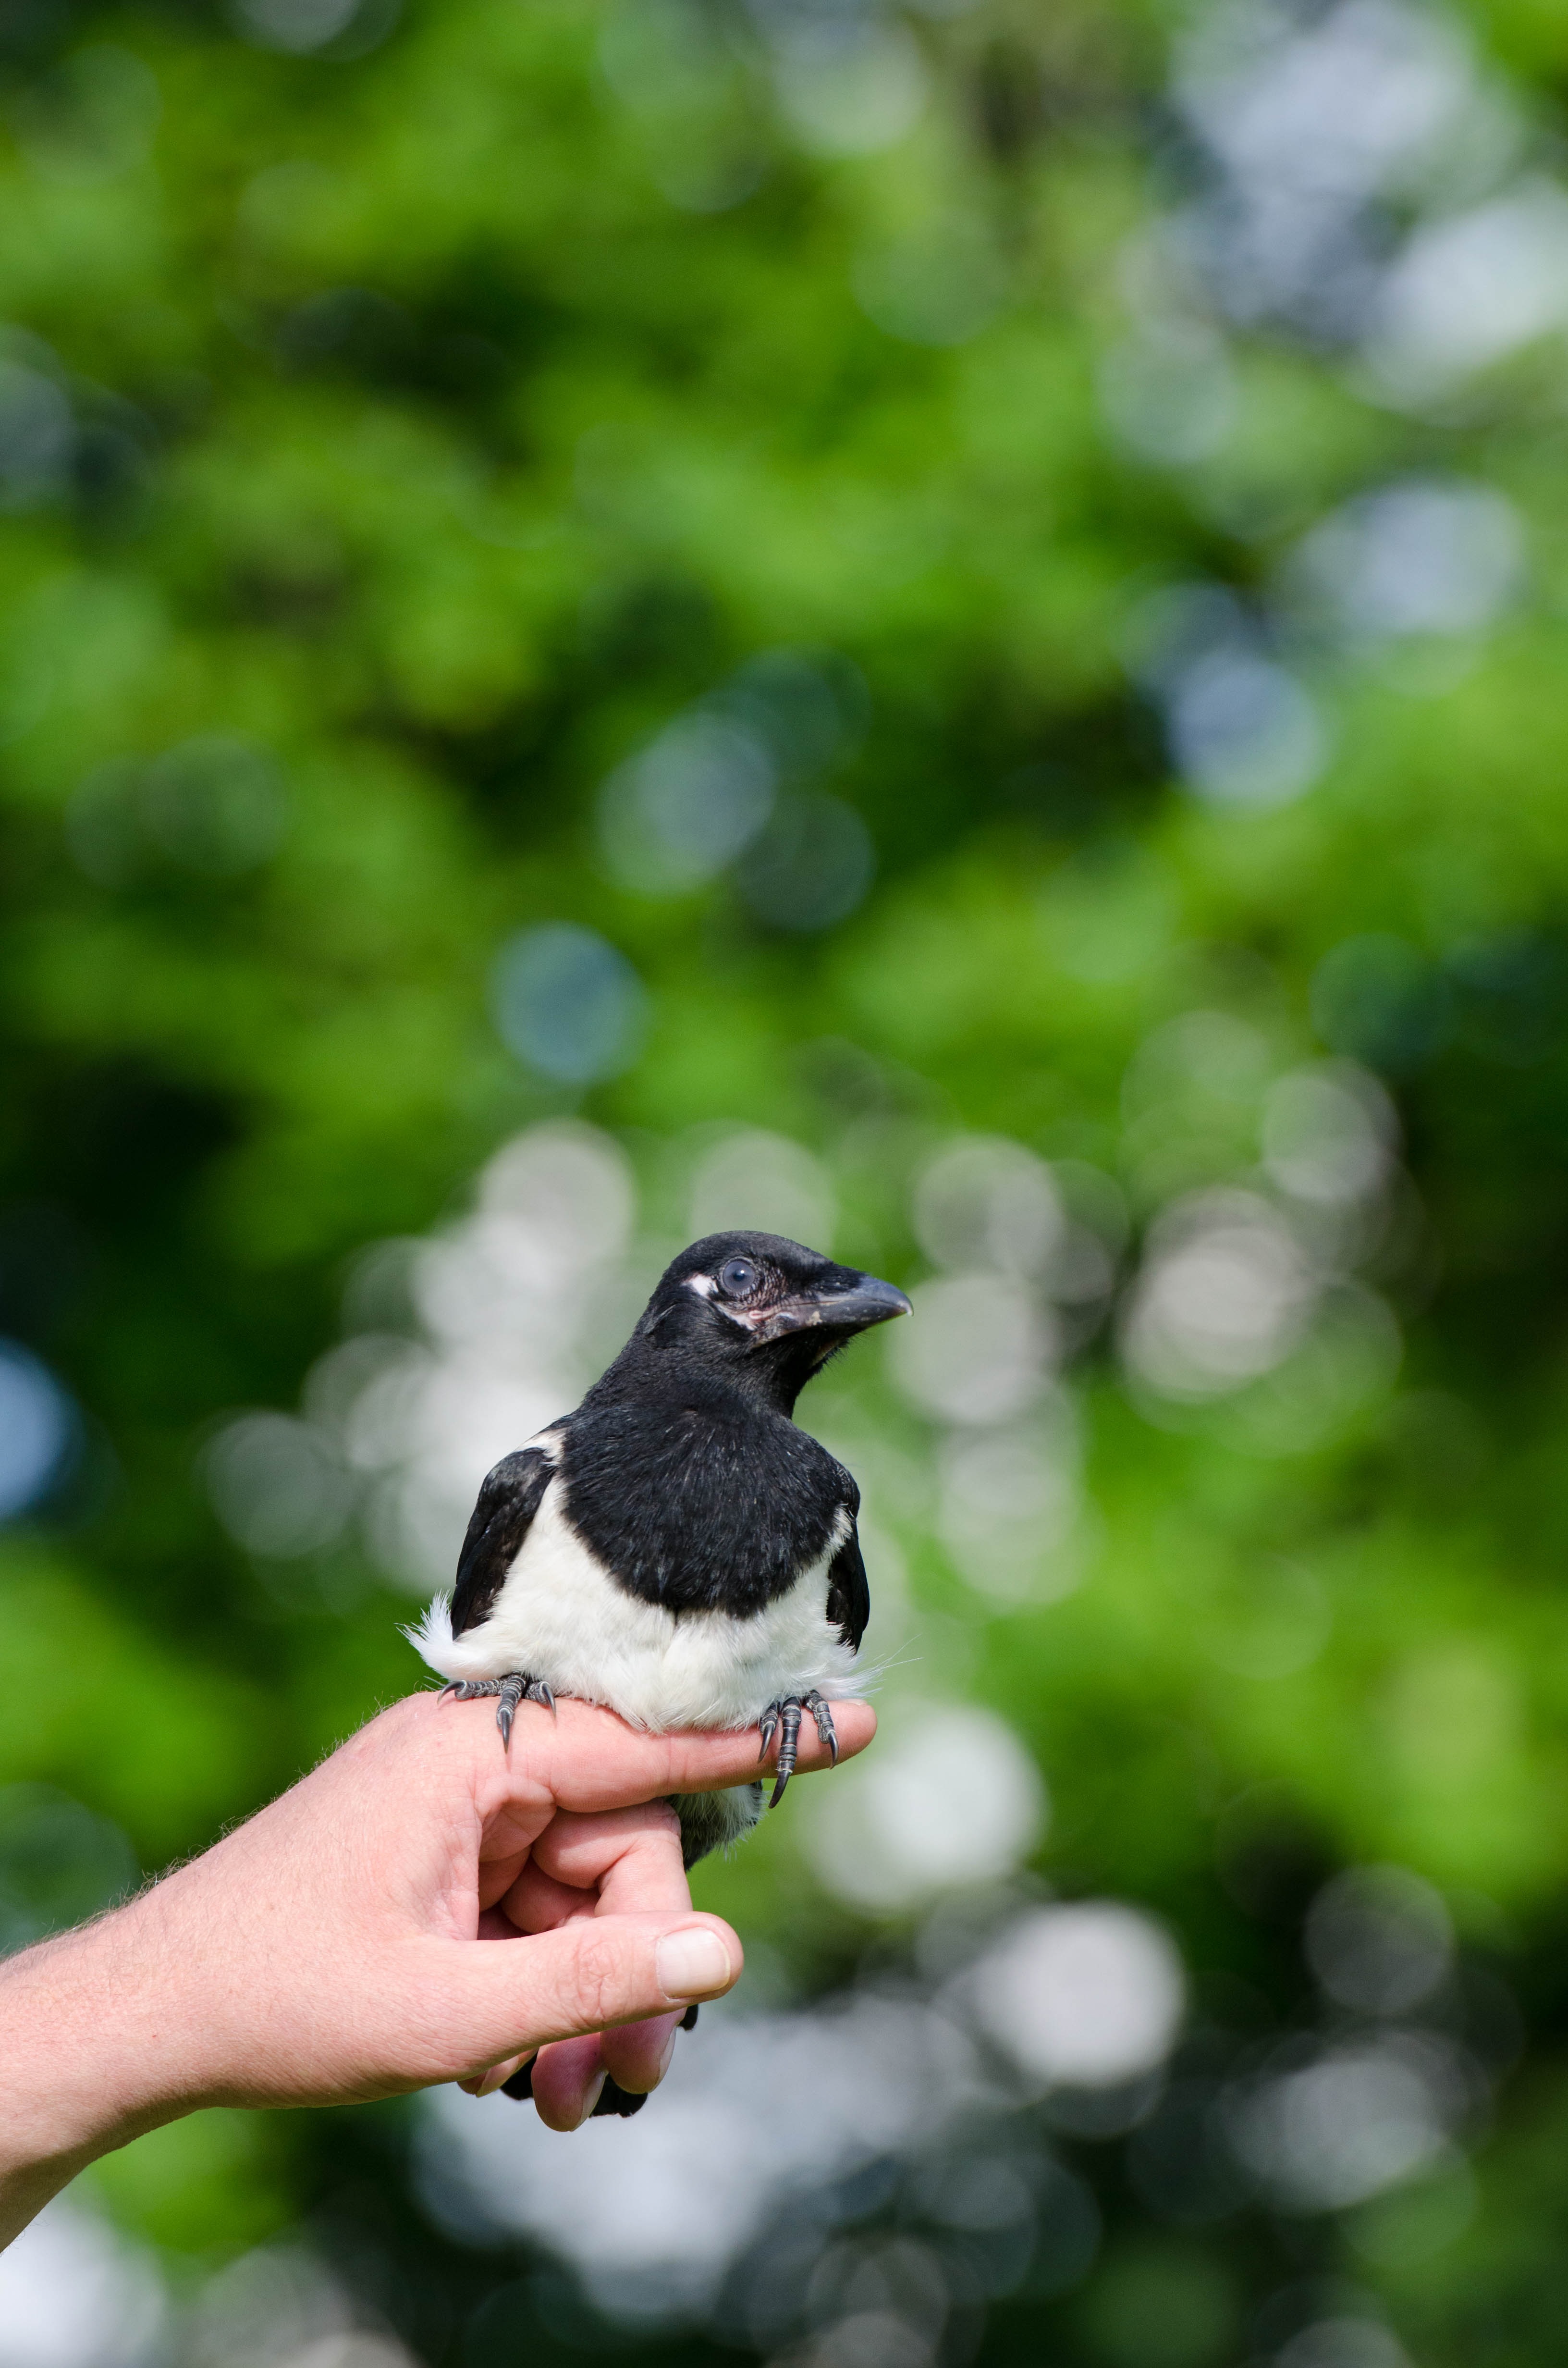
nature, branch, bird, flower, wildlife, green, beak, fauna, vertebrate, young bird, elster, perching bird, hand rearing